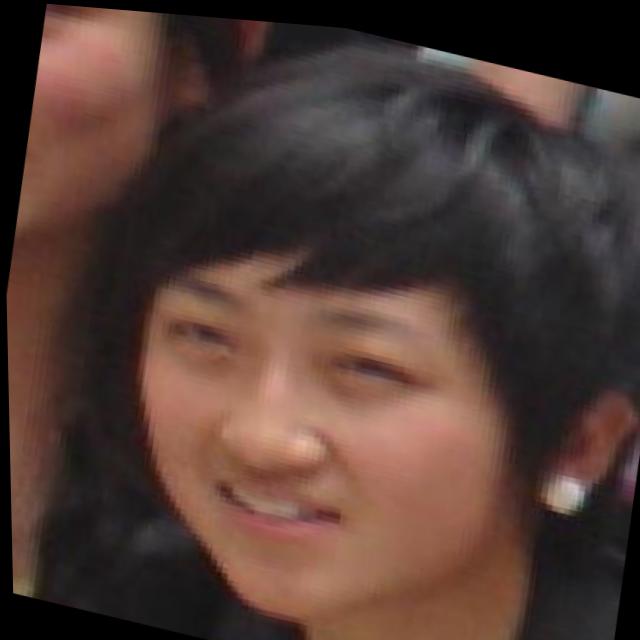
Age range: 13-20